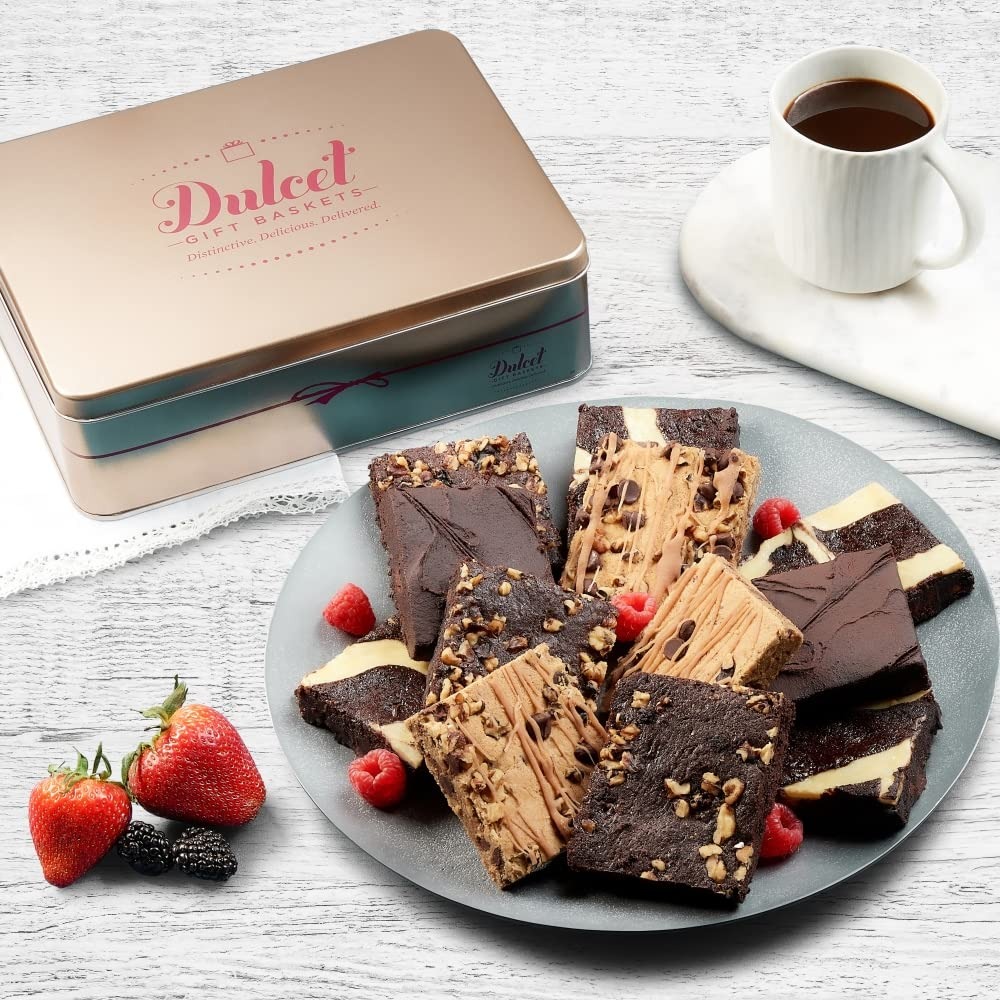
Item Name: Dulcet Gift Baskets Gourmet Chocolate Brownie Tin Brownie Assortment Delicious Cheesecake, Rocky Fudge, Chocolate Ganache, Brownies Fresh Healthy Ingredients Happy Holidays Gift
Bullet Point 1: THINKING OF YOU GIFT BASKETS - FOR SOMEONE WHO DESERVES ONLY THE BEST: Dulcet gift basket includes 14 Assorted Brownies - flavors include: Chocolate Chip Blondie, Chocolate Cheese, Chocolate Fudge, and/or Walnut. Our scrumptious ensemble is arranged in a mouth-watering combination for a Thank You occasions!
Bullet Point 2: DRESSED TO IMPRESS: Our beautifully presented gift container will leave an everlasting impression. Each re-usable container arrives neatly packaged and festively decorated with a thank you gift message and makes the ideal gift for sweet lovers of all types!
Bullet Point 3: SAY THANK YOU WITH THESE DELICIOUS TREATS: Whether you are expressing gratitude to your hostess for a beautiful experience, a colleague for pitching in, or a friend for simply being there, this classic gift basket says it all. Brimming with absolutely delicious treats, this basket is sure to provoke your sincerest emotions to your loved ones.
Bullet Point 4: FRESHNESS: Our goal is to bring you the very best in quality and design. Each Dulcet pastry is individually wrapped to ensure the utmost freshness. All of our amazing pastries are Kosher- OU D Certified. We have the right to change Products and Flavors upon availability for equal valued products.
Bullet Point 5: SATISFACTION: We love our present basket so much, and we're sure you will feel the same. What are you waiting for? Buy us with confidence!
Product Description: Chocolate Brownie Tin Includes: 3 Cheese Brownies, 3 Chocolate Fudge Brownies, 3 Blondies, 3 Walnut Brownies
Value: 1.0
Unit: Count

Price: 69.99